Villa Romana del Casale

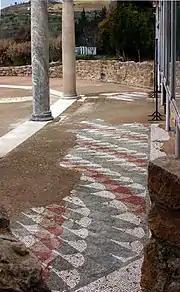
Polygonal court mosaic

Access to the villa was through a three-arched gateway, decorated with fountains and military paintings, and closely resembling a triumphal arch. This gave onto the horseshoe courtyard surrounded by marble columns with Ionic capitals with a square fountain at the centre. On the west side of the courtyard was a latrine, and also separate access was given to the baths and to the rest of the villa.